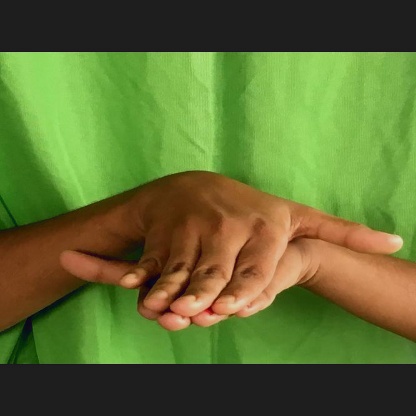
Mudra: Matsya